Nellie Spindler

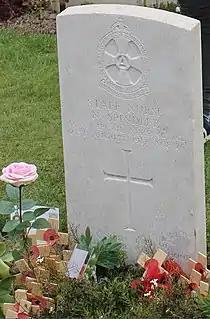

"The British Journal of Nursing" on 8 September 1917 stated: